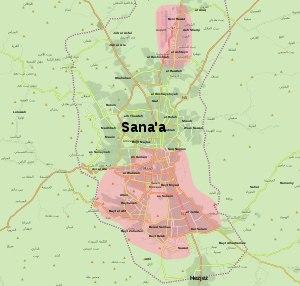
La bataille de Sanaa débute le 29 novembre 2017 lors de la guerre civile yéménite. Elle oppose les Houthis et les partisans de l'ancien président Ali Abdallah Saleh, qui trouve la mort lors des combats, le 4 décembre.